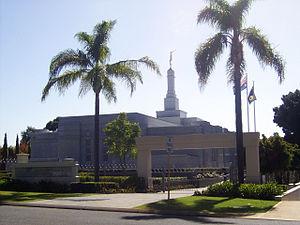
Le temple de Perth est un temple de l'Église de Jésus-Christ des saints des derniers jours situé à Perth en Australie. Il dessert environ 12 000 membres dans la région et est le 106ᵉ temple construit par cette Église. Il est implanté au 163–173 Wordsworth Avenue, Yokine, Australie-Occidentale.
Selon la doctrine de l'Église de Jésus-Christ des saints des derniers jours, le temple est un bâtiment destiné à être la maison du Seigneur et considéré par les saints des derniers jours comme le lieu le plus sacré sur la terre. Selon cette doctrine, il a toujours été commandé au peuple du Seigneur de construire des temples, des bâtiments sacrés dans lesquels les saints dignes accomplissent les cérémonies et les ordonnances sacrées de l'Évangile pour eux-mêmes et pour les morts. Selon la doctrine mormone, les temples reçoivent la visite du Seigneur.